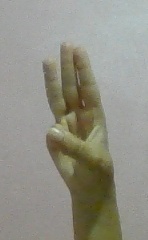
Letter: thaa